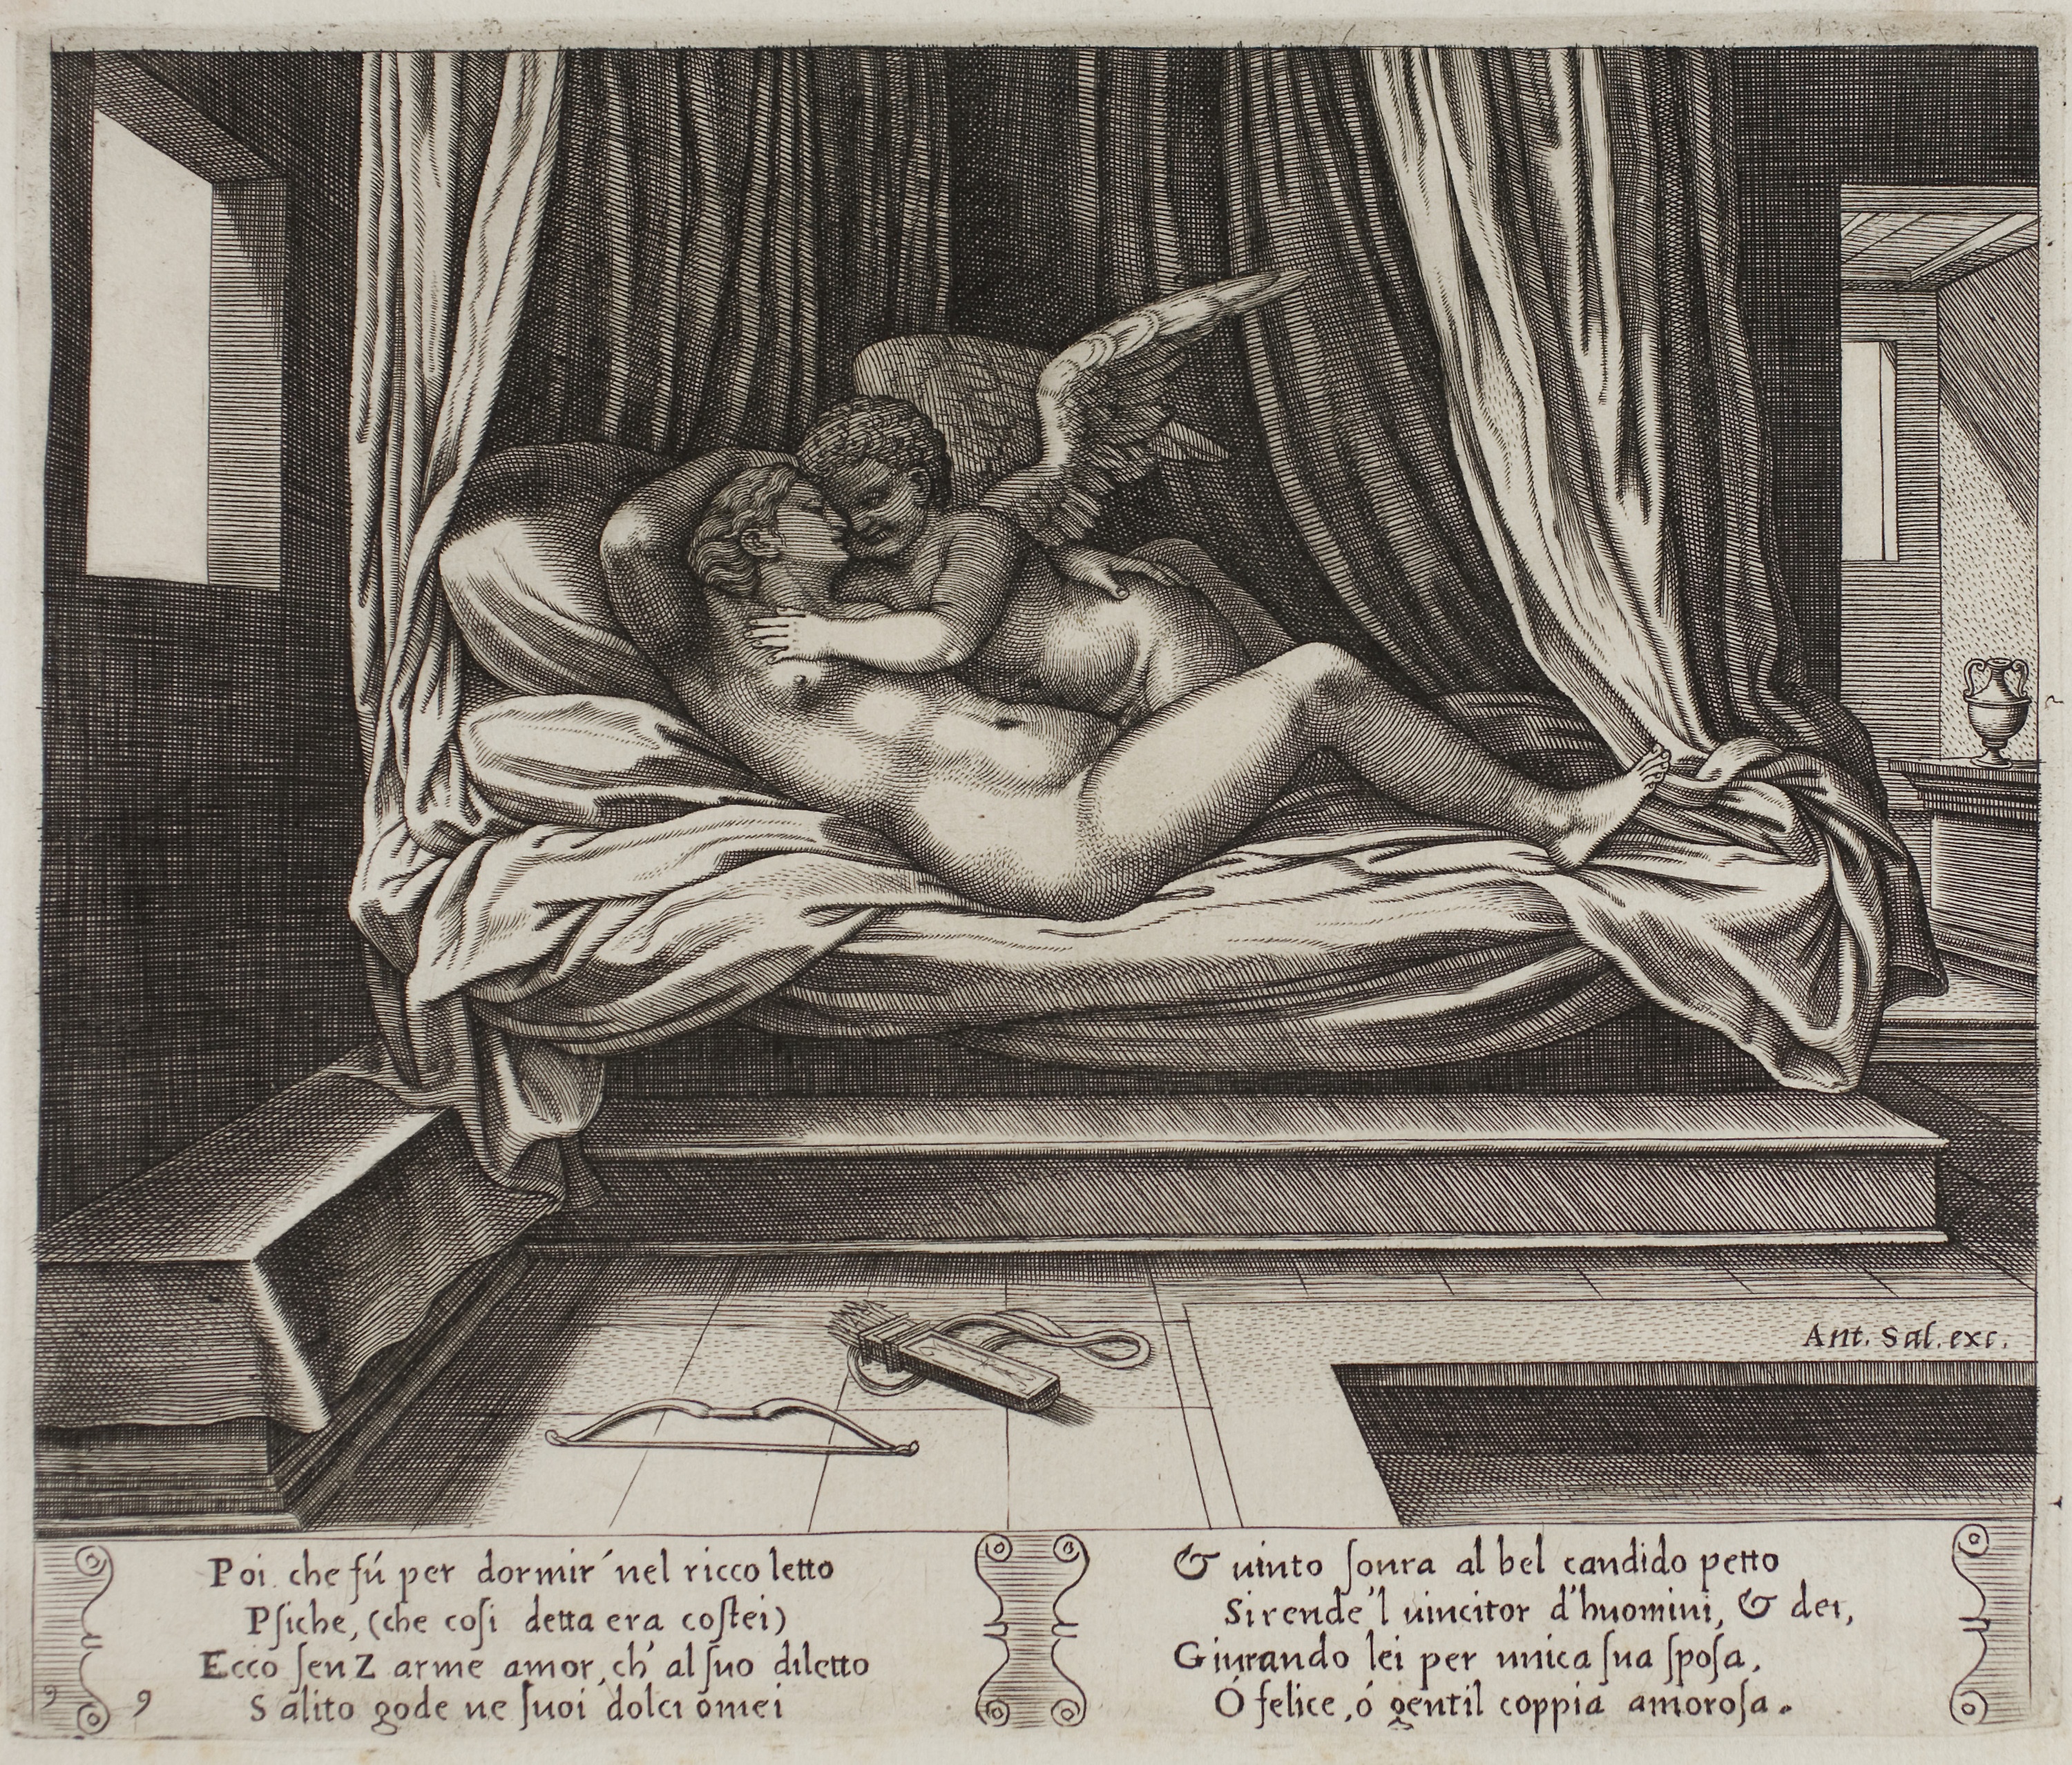
art, human behavior, drawing, black and white, visual arts, artwork, printmaking, fictional character, figure drawing, illustration, fiction